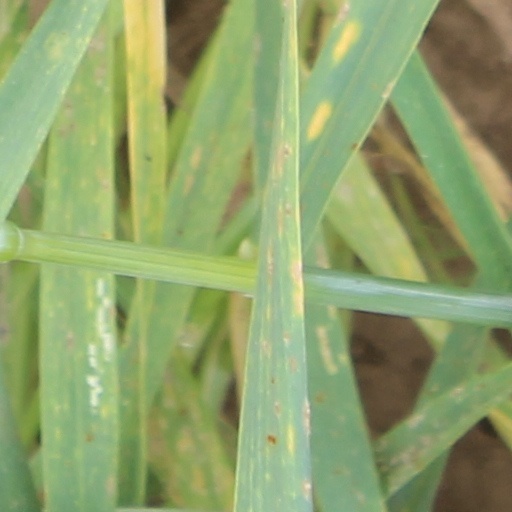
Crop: wheat